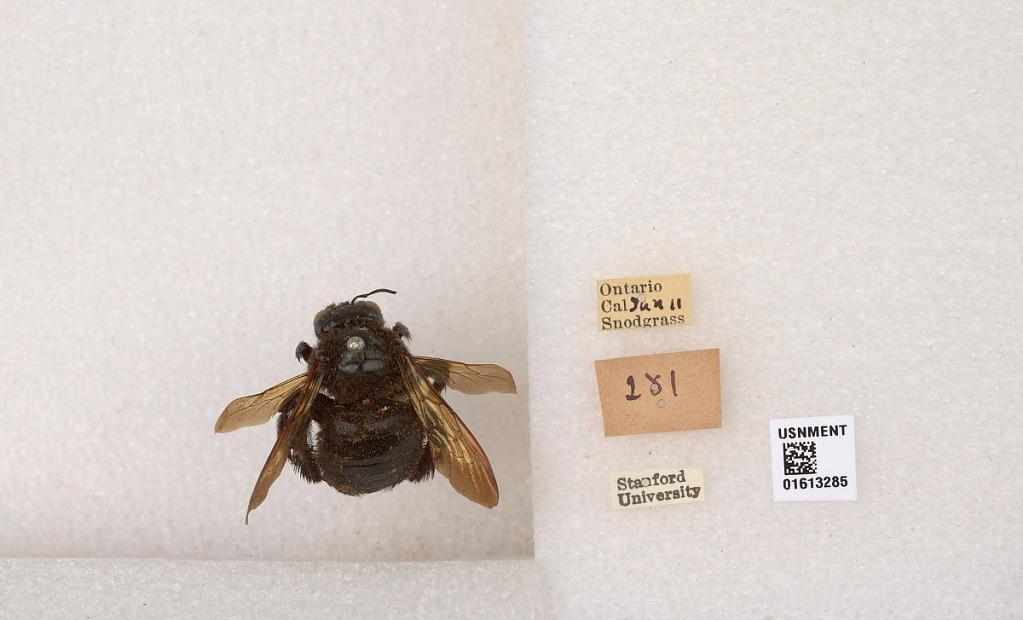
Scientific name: Xylocopa (Neoxylocopa) varipuncta Patton
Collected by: Snodgrass
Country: United States
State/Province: California
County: San Bernardino
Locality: Ontario
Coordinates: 34.0633, -117.651